Piedmont Wagon Company

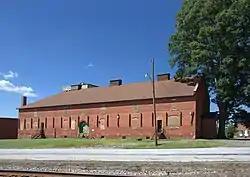
Piedmont Wagon Company Building, September 2012

Piedmont Wagon Company was a horse-drawn wagon works company in Hickory, Catawba County, North Carolina. Founded by George G. Bonniwell and A. L. (Andy) Ramseur in 1878, it became "one of the most conspicuous examples of New South prosperity in North Carolina" during the late 19th and early 20th centuries. One of the company's remaining buildings, constructed in 1889, is a -story L-shaped brick structure listed on the National Register of Historic Places in 1985. In 2015, the building was restored and repurposed as office space.